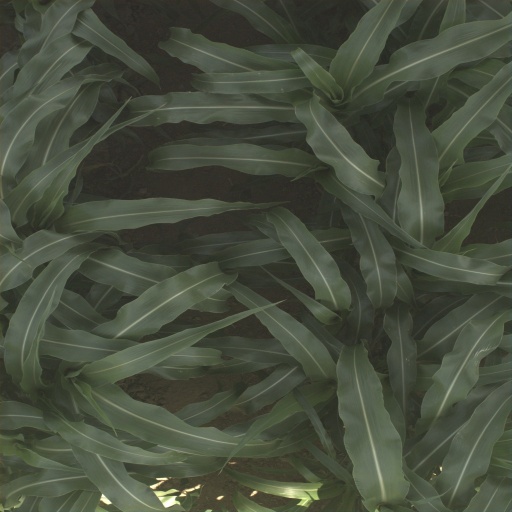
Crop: sorghum